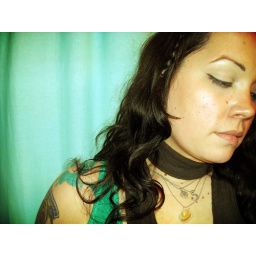
(i can't resist taking all of these pictures in my bathroom these days. my turquoise shower curtain makes the best backdrop!)